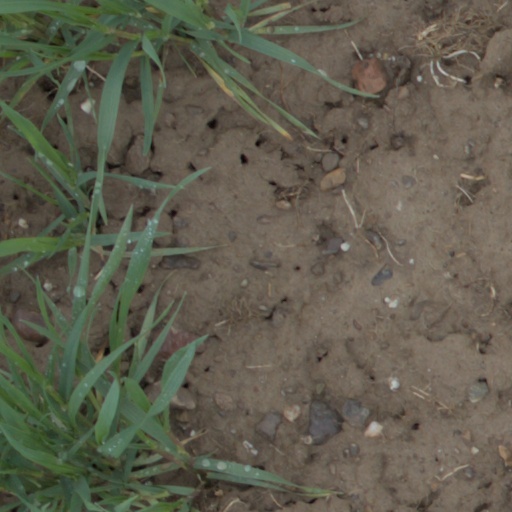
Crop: wheat